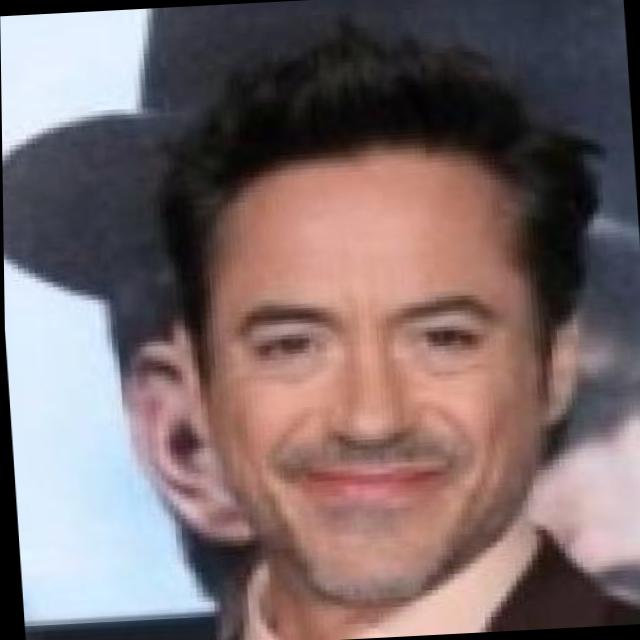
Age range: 45-64